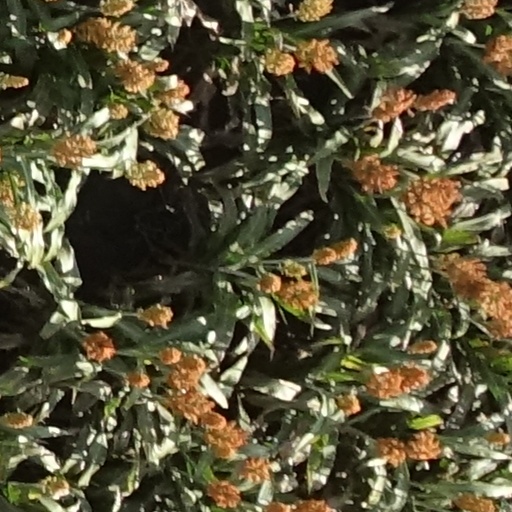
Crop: sorghum